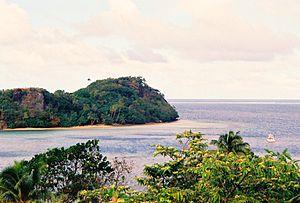
Koh-Lanta : L'Île des héros est la sixième édition spéciale de l'émission de téléréalité Koh-Lanta, diffusée sur la chaîne de télévision française TF1 du 21 février 2020 au 5 juin 2020. Elle est présentée par Denis Brogniart et tournée aux îles Fidji, et ce pour la quatrième fois consécutive.
L'aéroport de Vunisea code AITA : KDV • code OACI : NFKD, est un aéroport situé près de Vunisea sur l'île de Kadavu aux Fidji. Aussi connu comme l' aéroport de Namalata ou l'aéroport de Kadavu il permet à de nombreux touristes de surfer et de faire du kayak aux Fidji. Il est exploité par Airports Fiji Limited.
Kadavu est la quatrième plus grande île des Fidji après Vanua Levu, Viti Levu et Taveuni, avec une superficie de 411 km². Elle a une population de 10 167 habitants selon le recensement de 2007.
Koh-Lanta : La Guerre des chefs est la 20ᵉ édition régulière de l'émission de téléréalité Koh-Lanta, diffusée sur la chaîne de télévision française TF1 du 15 mars 2019 au 21 juin 2019, et composée exclusivement de candidats anonymes. Cette saison fut tournée pour la troisième fois aux Fidji.